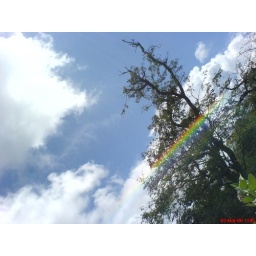
Captured the tree and cloud with Sony Ericsson K750i. But VIBGYOR appeared by itself.